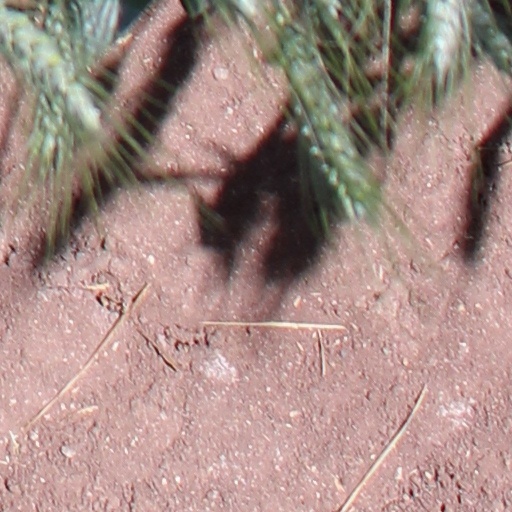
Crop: wheat